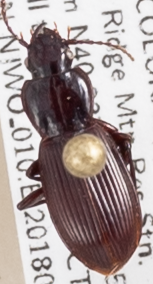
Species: Pterostichus restrictus
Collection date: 2018-07-03
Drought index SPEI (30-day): -0.82
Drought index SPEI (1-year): -0.692
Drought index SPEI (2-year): -0.1